Gatwick Express

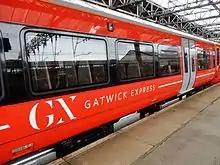
Exterior of a Class 387 passenger carriage

Govia Thameslink Railway operates a fleet of Gatwick Express branded s which it received in 2016. GTR placed a £145.2million order with Bombardier for 27 sets of the type in November 2014 to replace the existing Class 442 "Wessex Electrics".